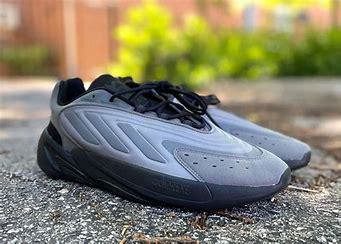
Brand: Adidas
Model: Ozelia